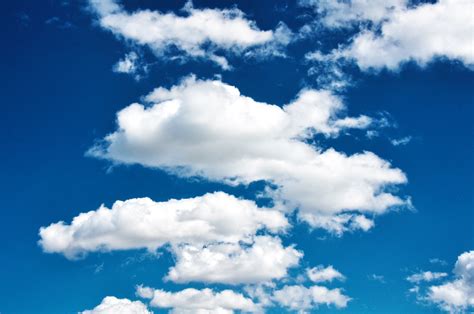
Weather: cloudy or overcast